Røyrvik Church

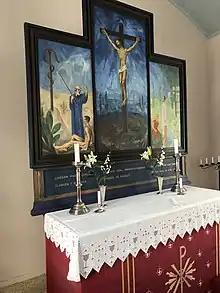
Altarpiece by Roar Matheson Bye.

The Norwegian settlers and the local Sami people in the sparsely populated area received permission in a royal resolution of 16 February 1828 to build an annex chapel for the Røyrvik area. The chapel would fall under the priest of Grong Church, the main church for the parish. This was while Hans Peter Schnitler Krag (father of road director Hans Hagerup Krag) was the parish priest. No specific architect is listed in any of the existing records from the parish and there is no record of any parish money being spent on the construction. This may mean that the local population built the chapel and all the materials were donated. The chapel was consecrated on 11 September 1828. For many years, the chapel was only used during the summer months for worship services. For many years in early July each year, the priest from Grong Church would hold a big worship service where there would be many baptisms, weddings, confirmations, and funerals. The local sheriff would also hold meetings and be available to meet with residents during this time as well.